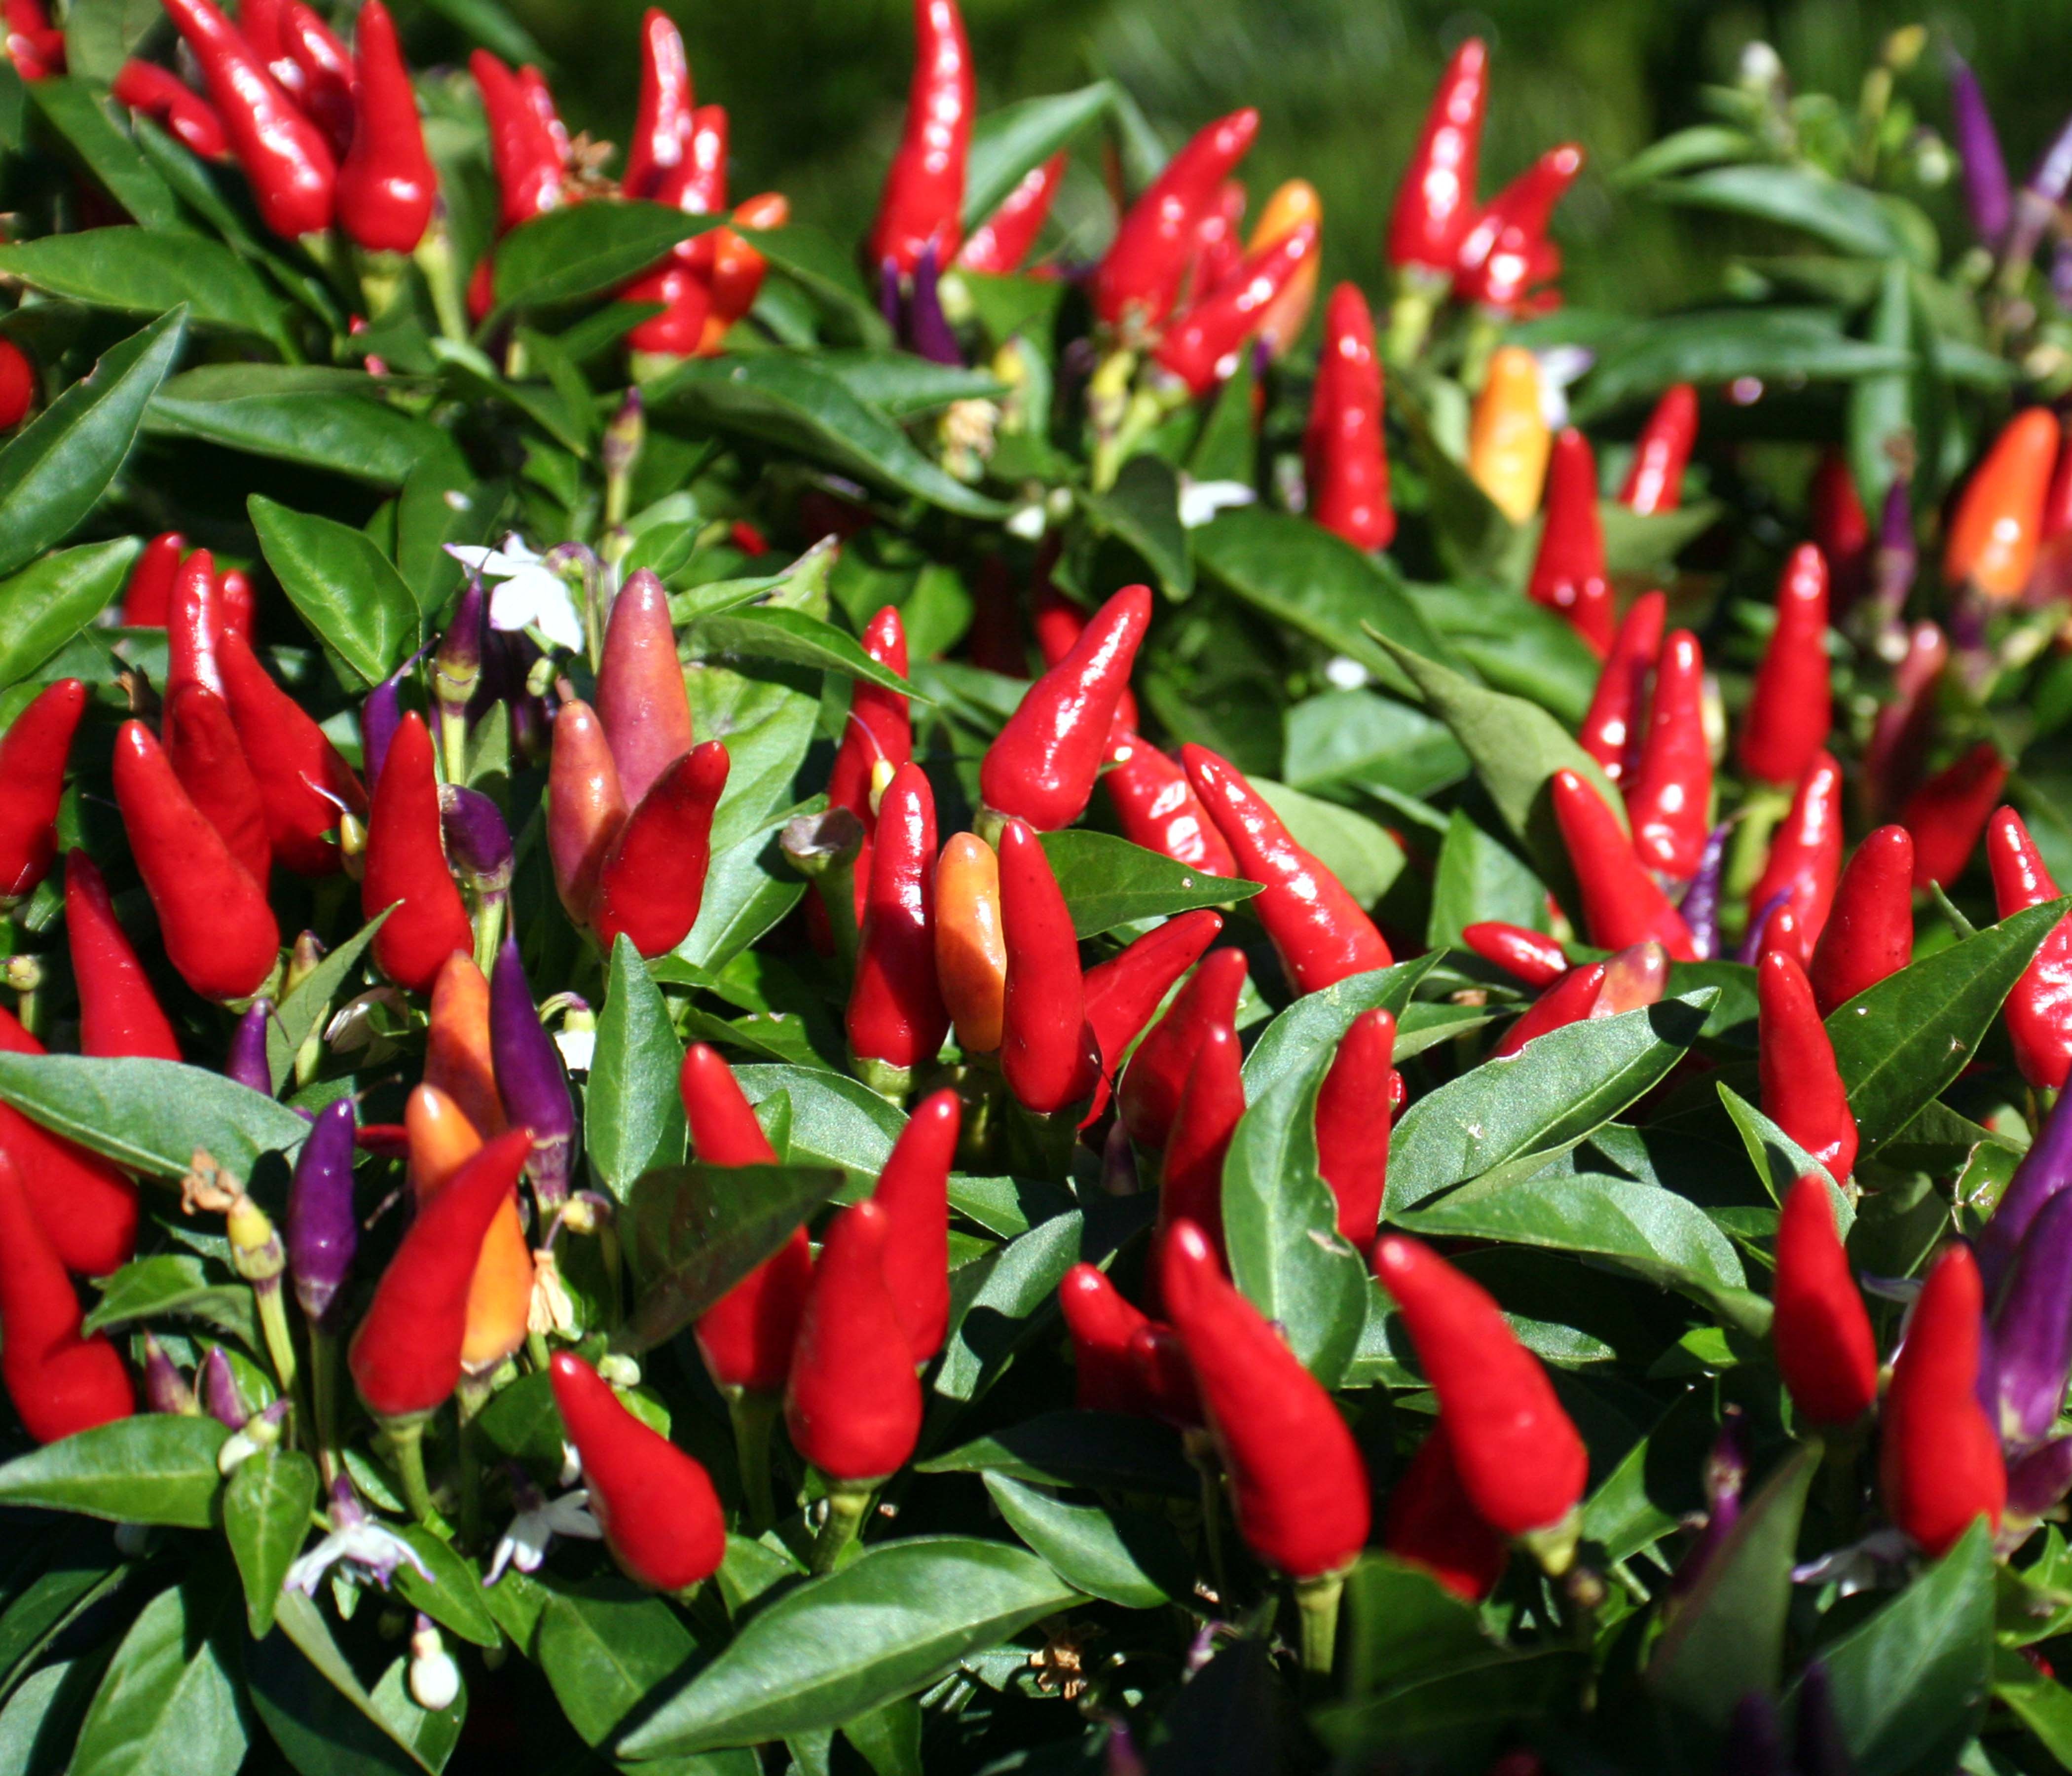
plant, flower, food, red, produce, vegetable, color, fresh, hot, peppers, capsicum, organic, flowering plant, jalapeno, chili pepper, cayenne pepper, land plant, bird's eye chili, serrano pepper, malagueta pepper, peperoncini, bell peppers and chili peppers, pimiento, tabasco pepper, habanero chili